Lumix

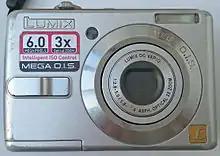
Panasonic DMC-LS60

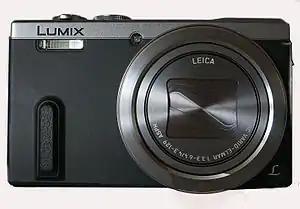
Panasonic Lumix DMC-TZ60

Some cameras are available in a choice of color, indicated by a suffix letter: K is black, S silver, A blue, R red, W white. Most lower-priced models have small sensors of about 10.2 mm / 1/2.5". More expensive ones often have sensors of about twice the area, 14.1 mm to 15.4 mm / 1/1.65" to 1/1.8". dSLRs and Micro Four Thirds system cameras have much larger sensors. Larger sensors produce a better image signal-to-noise ratio and better dynamic range. The GH series of Micro Four Thirds cameras, and the LX100, have a unique "multi-aspect" sensor, that is larger than the lens image circle. This allows three different aspect ratios, 4:3, 3:2 and 16:9, to be used natively. As a result, the image diagonal remains the same in all three aspect ratios and provides full coverage of the sensor, and a larger field of view with higher resolution than one would get by simply cropping the 4:3 aspect to the narrower ratios.